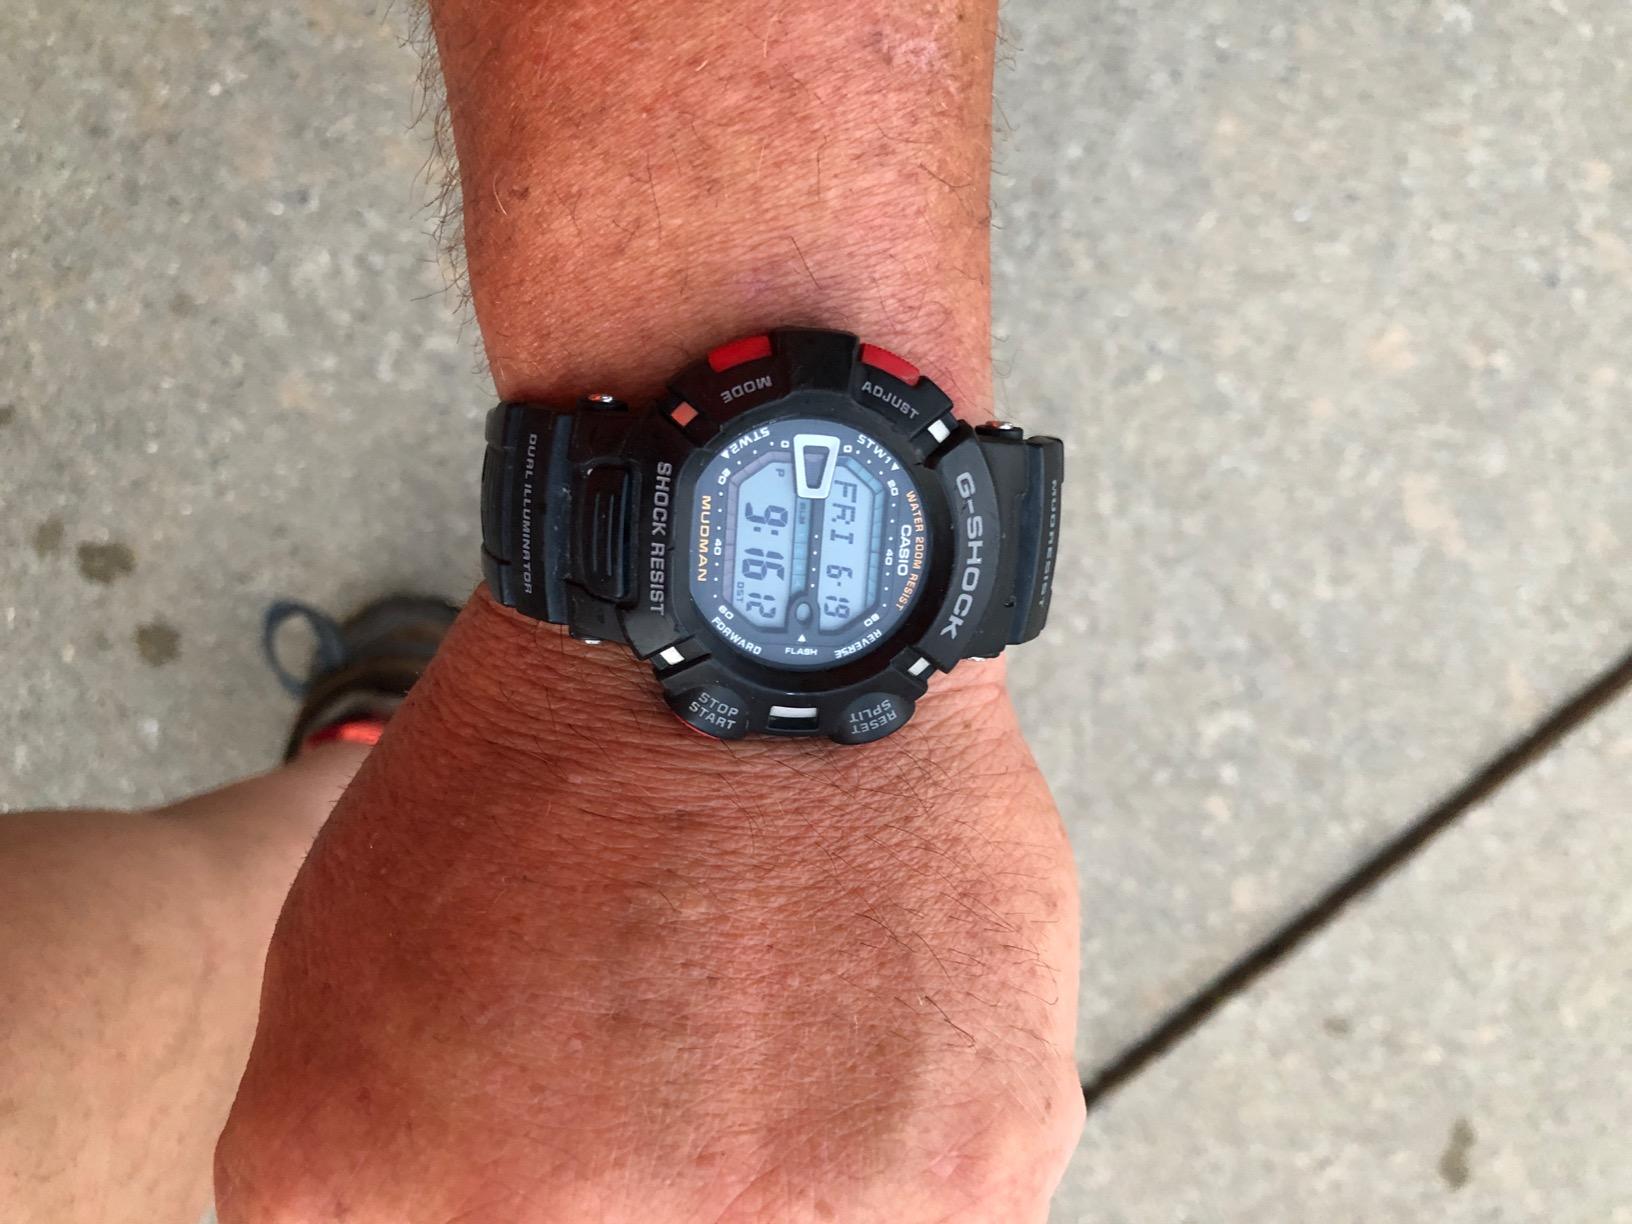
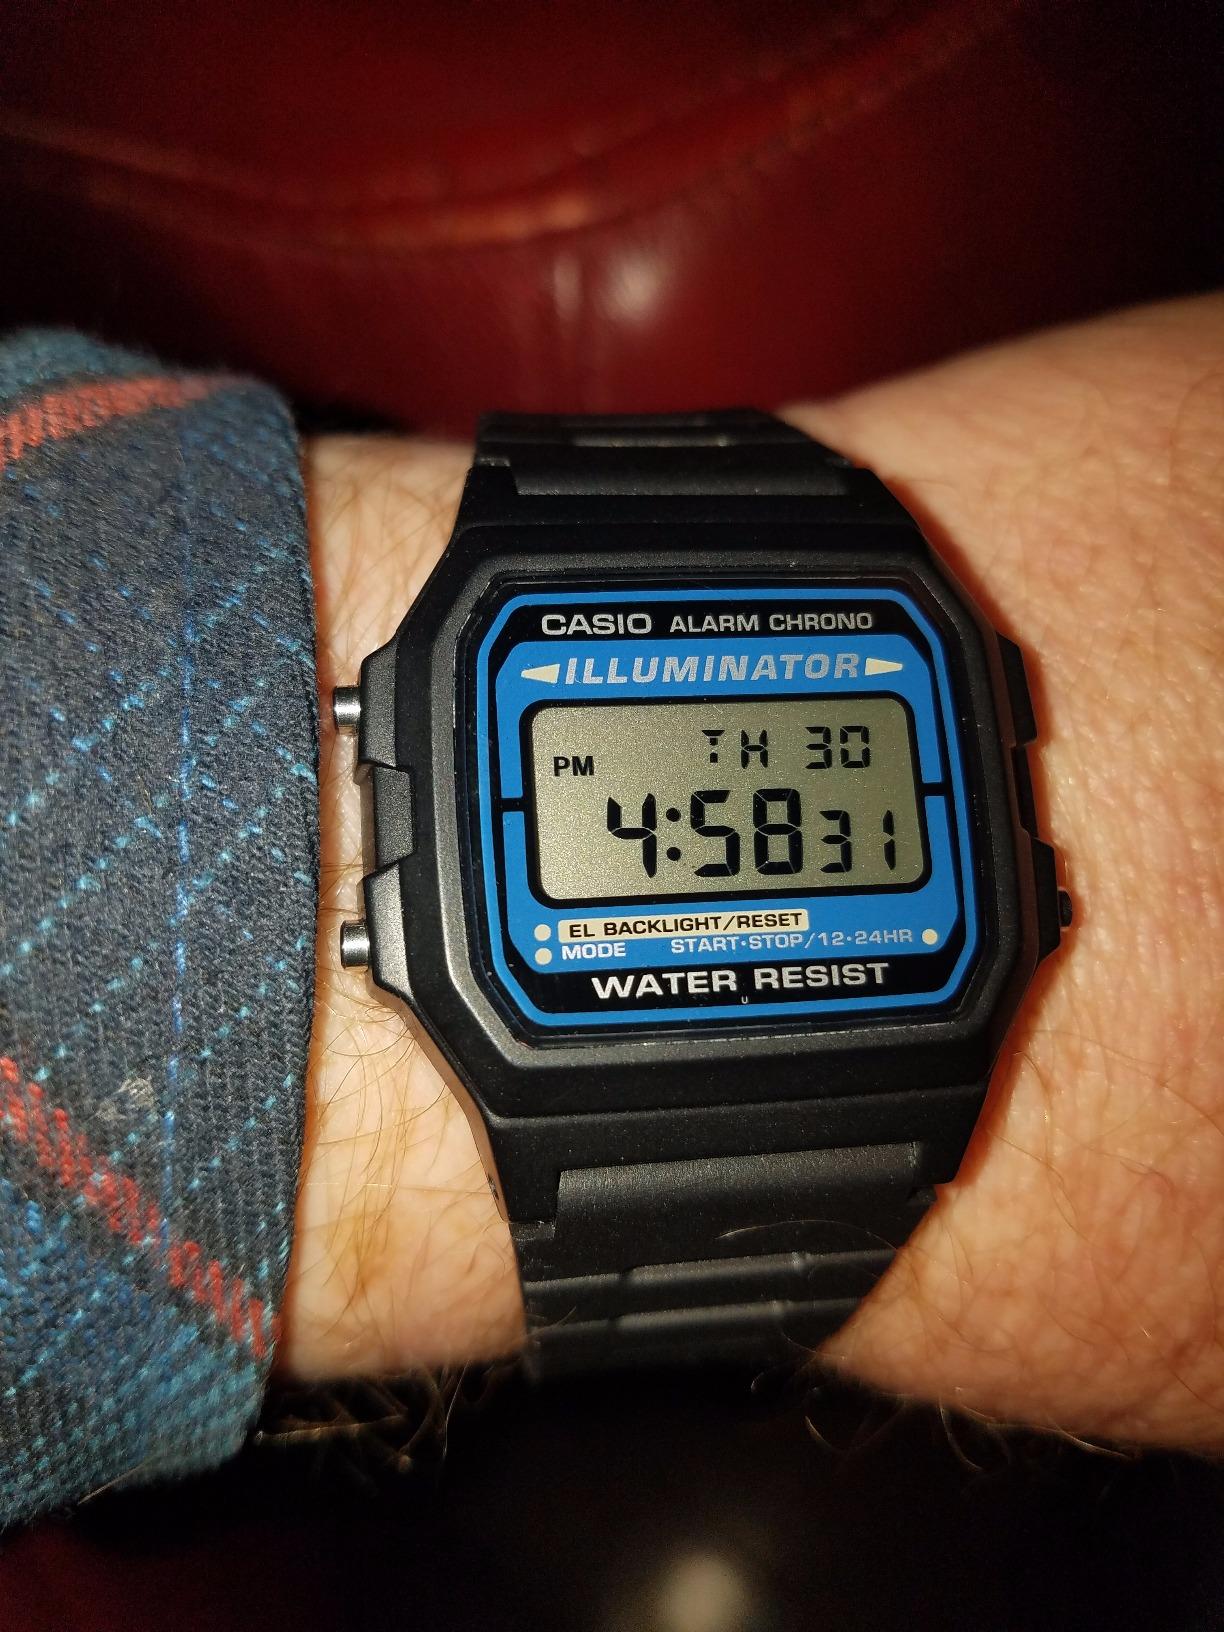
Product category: accessories_watch
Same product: no